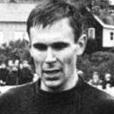
Age: 27